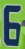
Number: 6